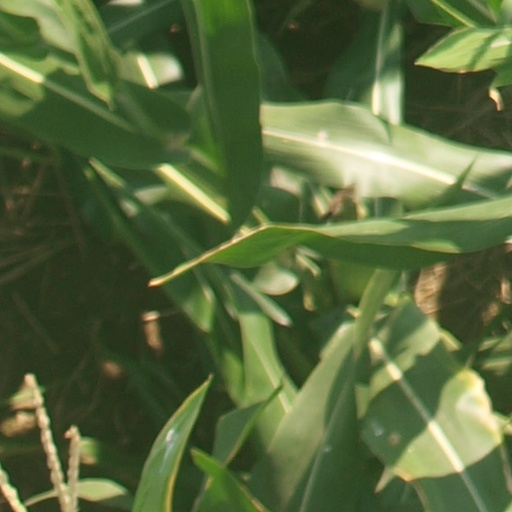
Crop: maize; corn